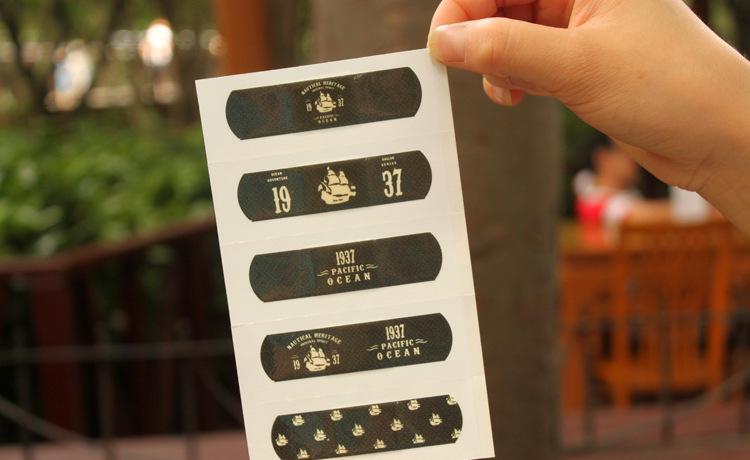
Label: trash